X-Wars

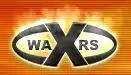

X-Wars was a massively multiplayer browser game, in which thousands of players interact in realtime. It contains elements of real-time strategy and construction and management simulation.